Timeline of women's suffrage in Colorado

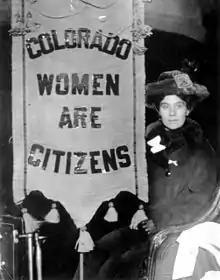
Colorado Women are Citizens

This is a timeline of women's suffrage in Colorado. Women's suffrage efforts started in the late 1860s. During the state constitutional convention for Colorado, women received a small win when they were granted the right to vote in school board elections. In 1877, the first women's suffrage referendum was defeated. In 1893, another referendum was successful. After winning the right to vote, Colorado women continued to fight for a federal women's suffrage amendment. While most women were able to vote, it wasn't until 1970 that Native Americans living on reservations were enfranchised.